Anki (American company)

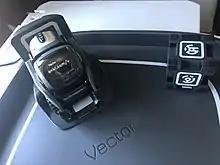
Anki Vector

In August 2018, Anki launched Vector. It was designed to be more helpful, instead of being purely a toy. It is approximately the same size as Cozmo, and its design and shape is essentially the same, except Vector is mostly black with gray details and has a gold border around its light on top, which shines green by default, blue when waiting for a voice command, red when muted, white when thinking, and slowly flashing orange when experiencing Wi-Fi connection difficulties. Vector uses an array of 4 beaming microphones to find out exactly where you are, as well as a gold touchpad where it can be petted. Vector has facial recognition technology and can respond to voice commands. It is cloud-connected and will update automatically. Its first major update came out on December 17, 2018, which allowed Vector to connect to Amazon Alexa. The robot, post-Anki shutdown, when asked about the company Anki, would give a heartfelt response. Customers of the product worried that due to the shutdown, Vector would not be able to use its internet connection features; however, they ultimately prevailed, upgrading when Digital Dream Labs took over the company after its downfall.